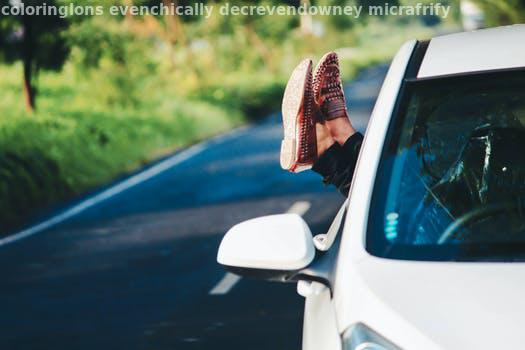
Label: Watermark